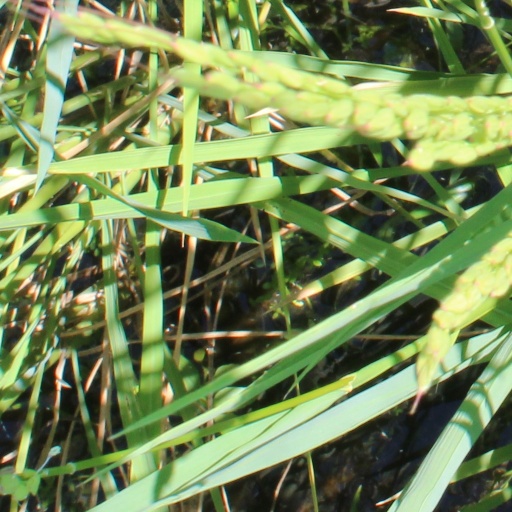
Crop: rice